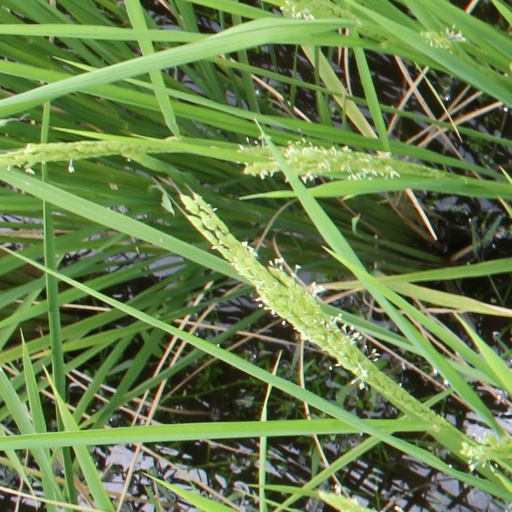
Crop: rice